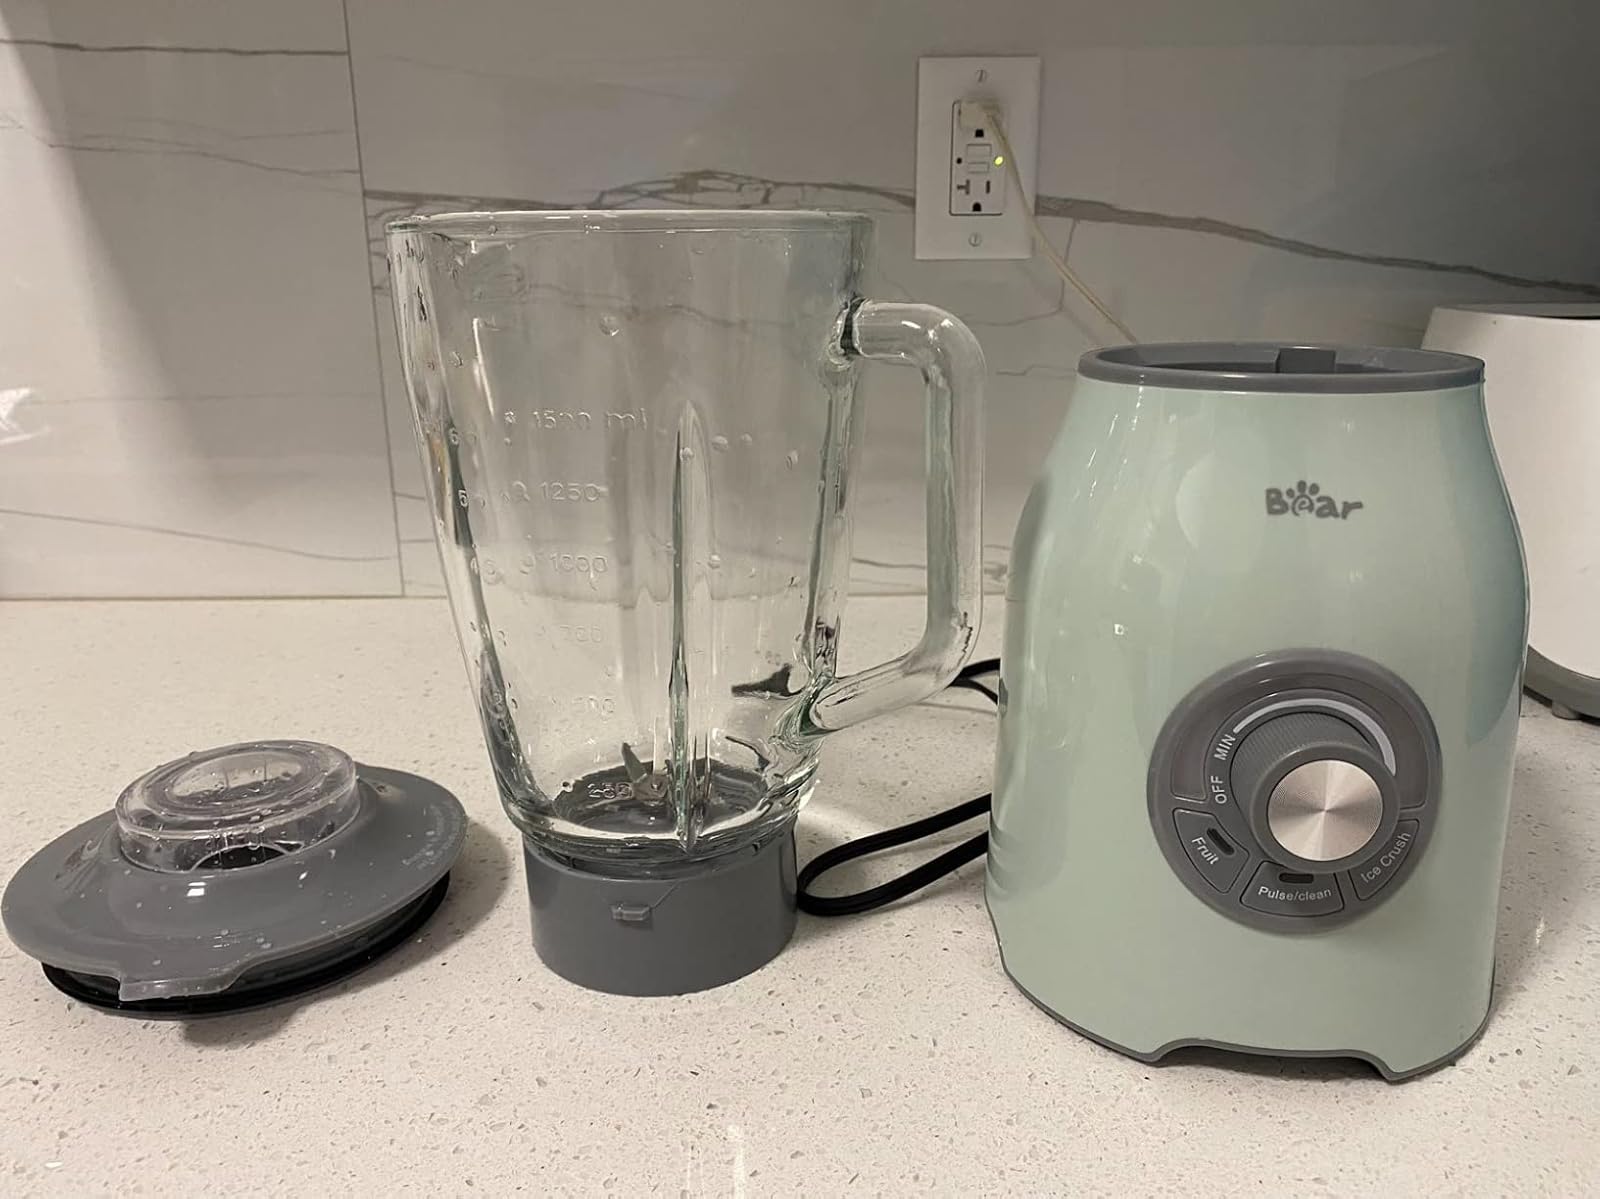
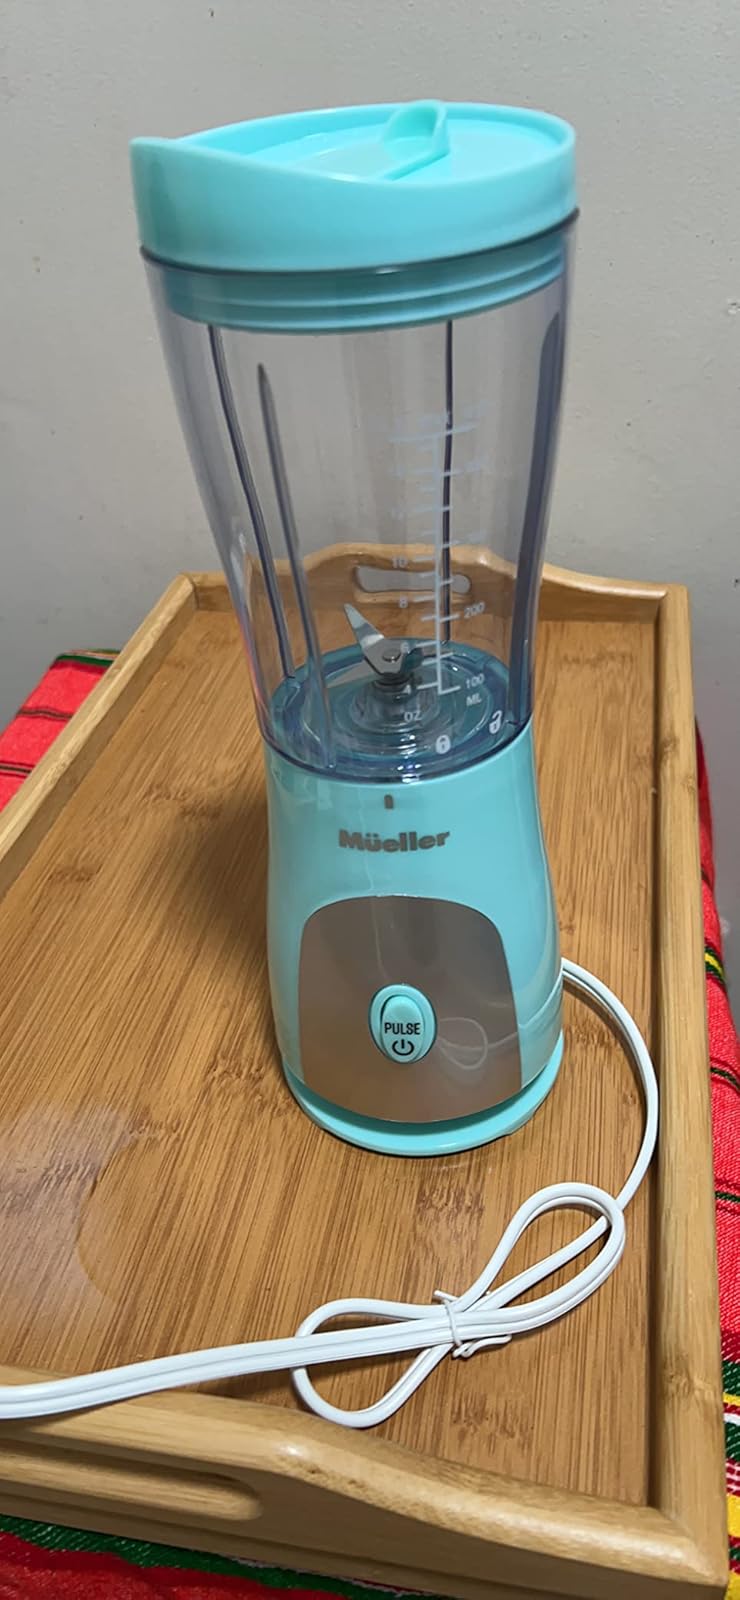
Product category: items_blender
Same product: no